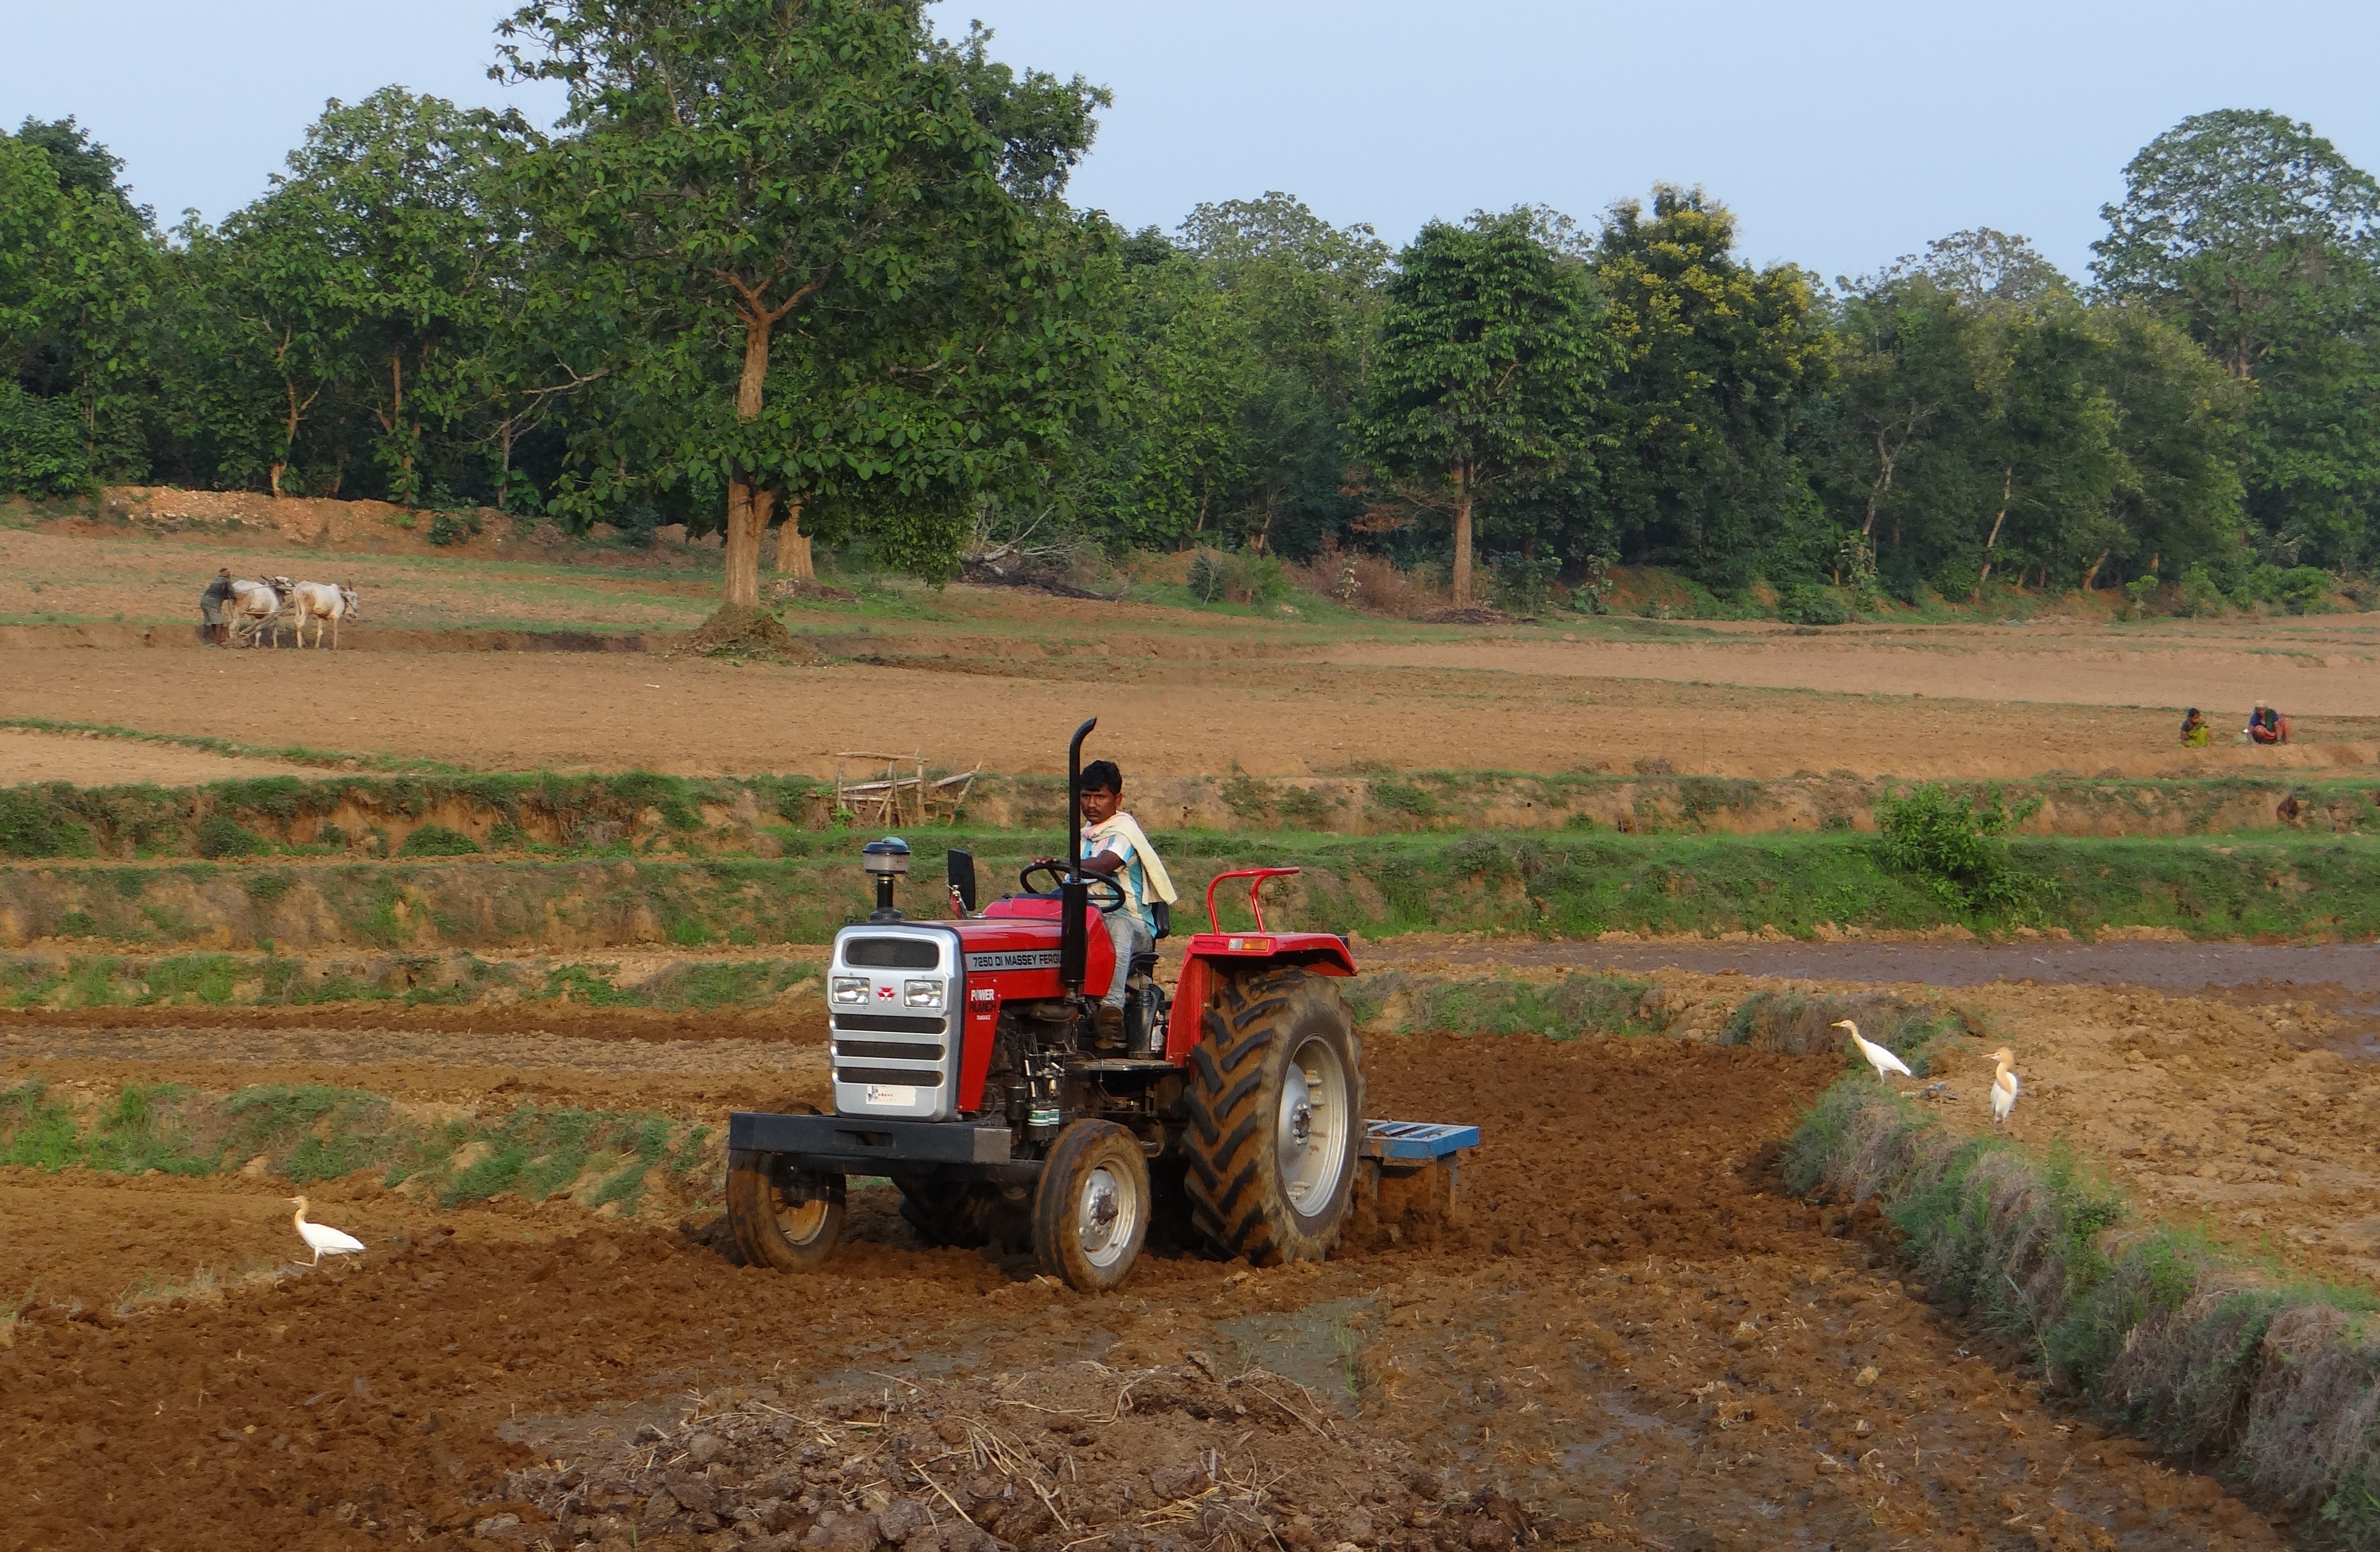
tractor, field, farm, vehicle, equipment, crop, soil, agriculture, india, karnataka, rural area, tiller, agricultural machinery, tilling, off roading